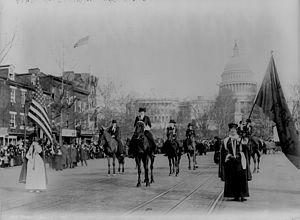
Cette page concerne des événements d'actualité qui se sont produits durant l'année 1913 du calendrier grégorien aux États-Unis.